Hoher List Observatory

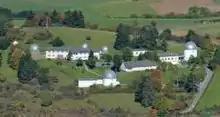
Hoher List Observatory

Hoher List Observatorium is an observatory located on the Hoher List mountain (549 m ASL) about 60 km south-west of the city of Bonn, close to the town of Daun in the Eifel region (Rhineland-Palatinate).